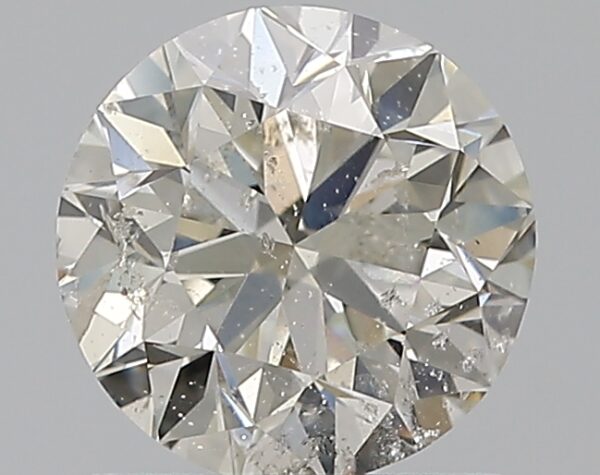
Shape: round
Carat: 1
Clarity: SI2
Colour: I
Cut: VG
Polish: EX
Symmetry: VG
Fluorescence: VSL
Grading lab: IGI
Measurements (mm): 6.27 x 6.21 x 4.02